William Smoult Playfair

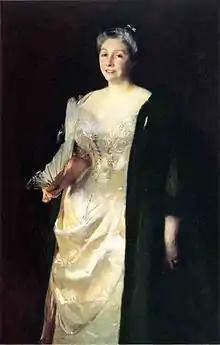
Mrs. William Playfair (née Emily Kitson, 1841-1916), sister of James Kitson, 1st Baron Airedale, by John Singer Sargent, 1887

Dr William Smoult Playfair FRCP (27 July 1836 – 13 August 1903) was a leading Scottish obstetric physician and academic. In 1896 a trial, Kitson v. Playfair, found against him for a breach of medical confidentiality.